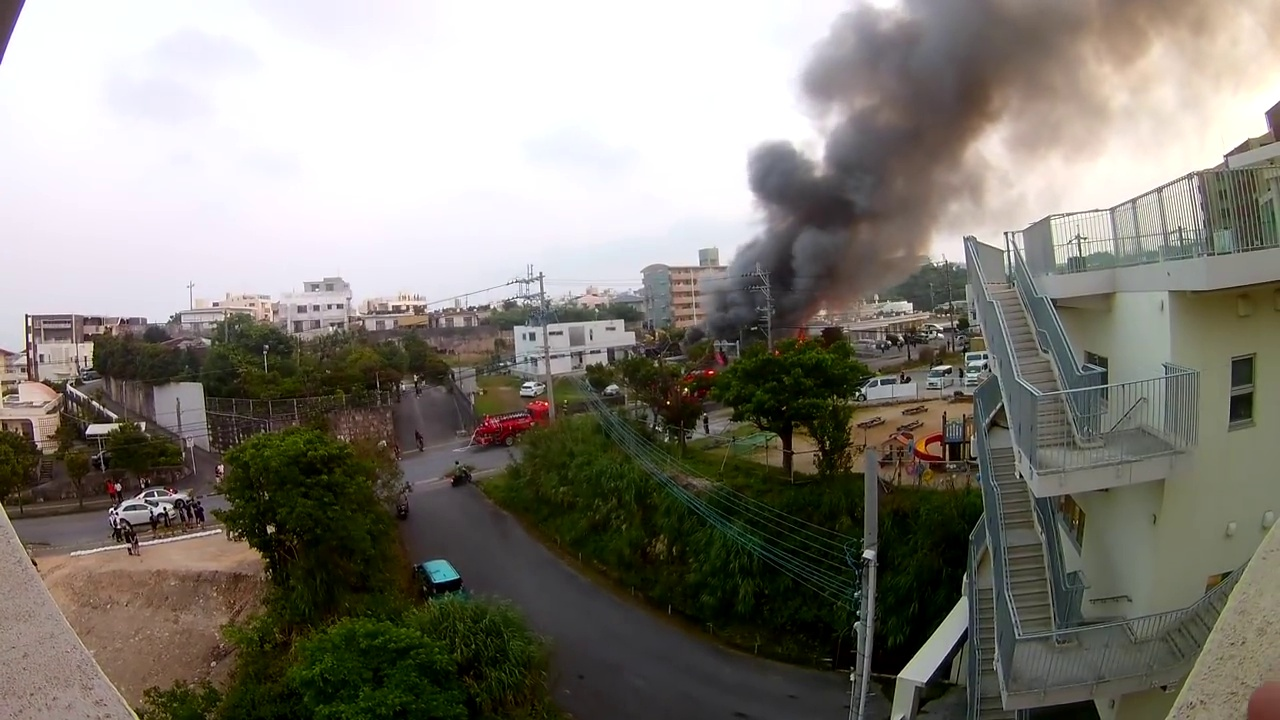
Fire: no
Smoke: yes